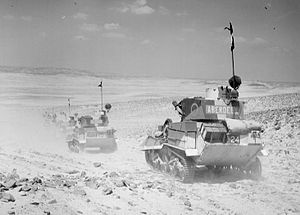
Italiens invasion af Egypten / Optakt / Western Desert Force
Britisk MK VIB let kampvogn fra 7. pansrede division på patrulje i ørkenen, 2. august 1940.
Italiens invasion af Egypten var en italiensk offensiv mod britiske, Commonwealth og Frie franske styrker i Ørkenkrigen under 2. Verdenskrig. Målet med offensiven var at erobre Suez-kanalen. For at opnå dette måtte italienske styrker i Libyen rykke frem over det nordlige Egypten til kanalen. Efter talrige forsinkelser blev målet for offensiven reduceret til en fremrykning ind i Egypten så langt som til Sidi Barrani og angribe alle britiske styrker i området.